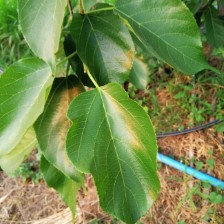
Variety: TaiwanMeacho